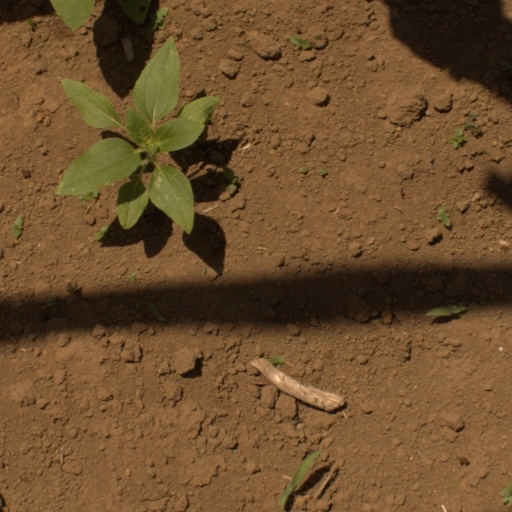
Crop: Jerusalem artichoke